Ministry (band)

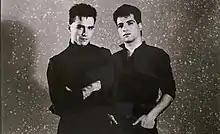
Ministry (Al Jourgensen and Stephen "Stevo" George) during the "With Sympathy" era

The band's initial success drew the attention of Arista Records founder and chief executive Clive Davis, who offered them a deal, promising to make them "the next Joy Division"—a promise that Jourgensen later considered to be misleading. Signing a six-figure, two-album deal, the band—with Jourgensen and George comprising the official line-up—moved to record at the Syncro Sound studios in Boston, with producers Vince Ely (former drummer of the Psychedelic Furs) and Ian Taylor (former assistant of Roy Thomas Baker), as well as keyboardists Roberts and Davis as session musicians.